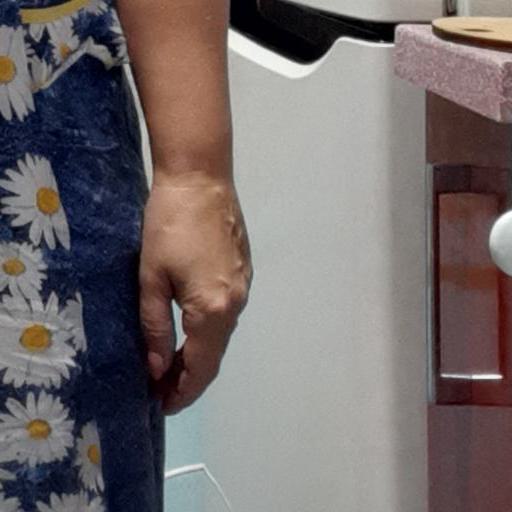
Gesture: no_gesture